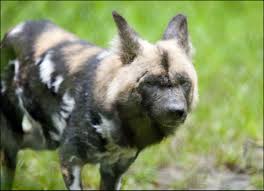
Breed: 211-n000025-African_hunting_dog